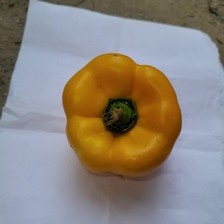
Label: capsicum